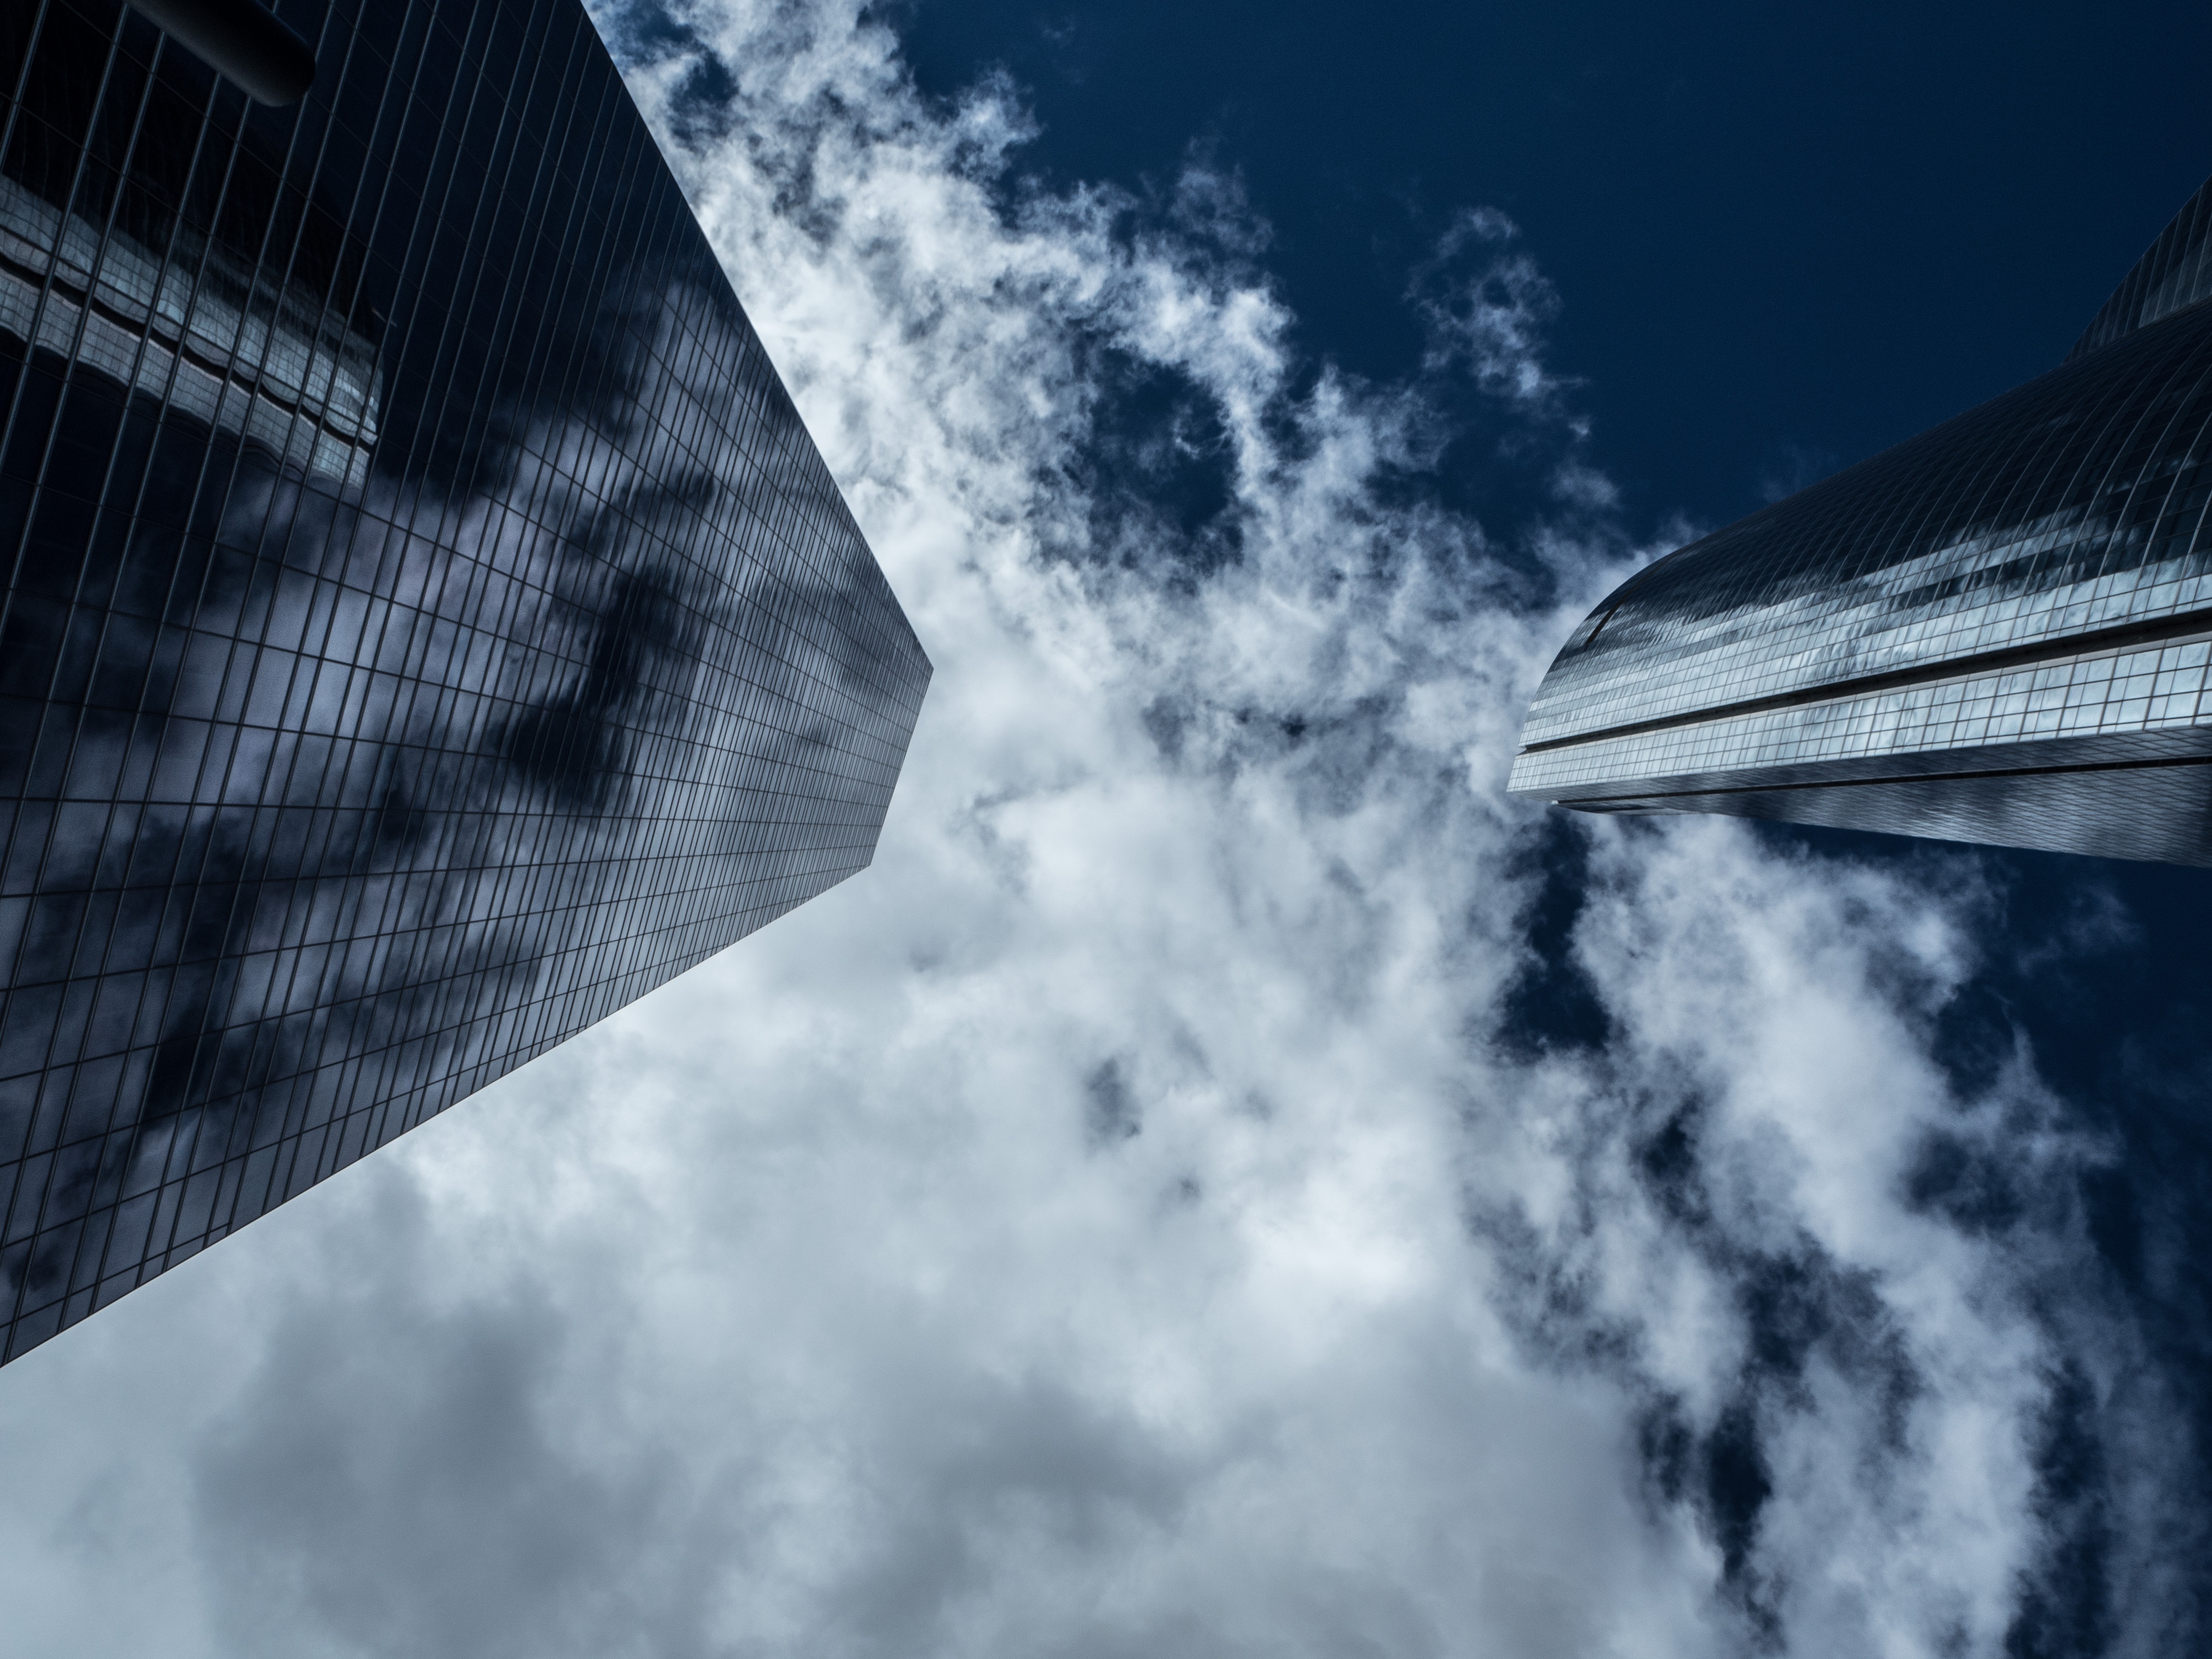
horizon, light, cloud, architecture, sky, sunlight, glass, city, atmosphere, skyscraper, urban, construction, reflection, vehicle, tower, darkness, blue, monochrome, clouds, spain, buildings, madrid, screenshot, torres, madrid skyscrapers, business towers, architecture in spain, castellana, meteorological phenomenon, atmosphere of earth, computer wallpaper